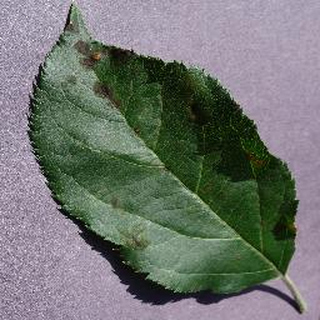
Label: apple_apple_scab